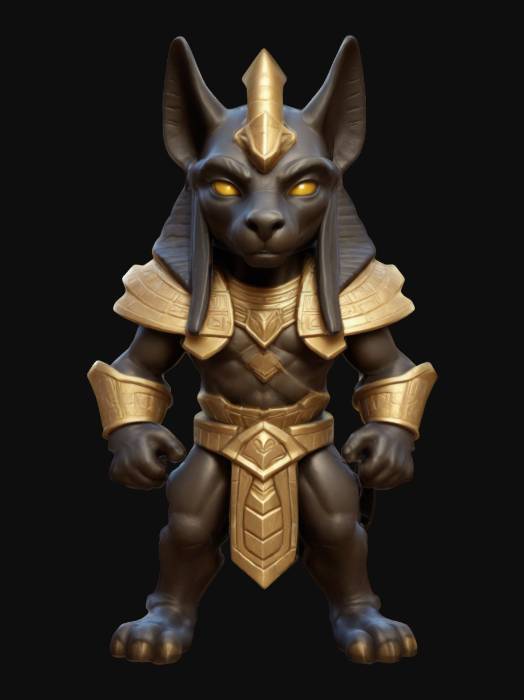
미적 점수 (1~10점): 9